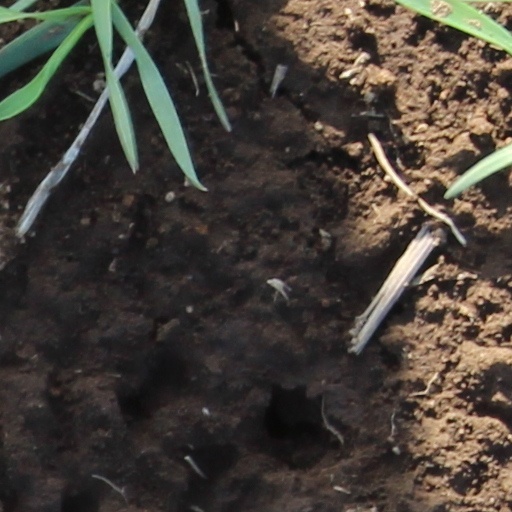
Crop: wheat